Environmental scanning electron microscope

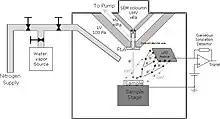
Schematic of an ESEM

An ESEM employs a scanned electron beam and electromagnetic lenses to focus and direct the beam on the specimen surface in an identical way as a conventional SEM. A very small focused electron spot (probe) is scanned in a raster form over a small specimen area. The beam electrons interact with the specimen surface layer and produce various signals (information) that are collected with appropriate detectors. The output of these detectors modulates, via appropriate electronics, the screen of a monitor to form an image that corresponds to the small raster and information, pixel by pixel, emanating from the specimen surface. Beyond these common principles, the ESEM deviates substantially from an SEM in several respects, all of which are important in the correct design and operation of the instrument. The outline below highlights these requirements and how the system works.